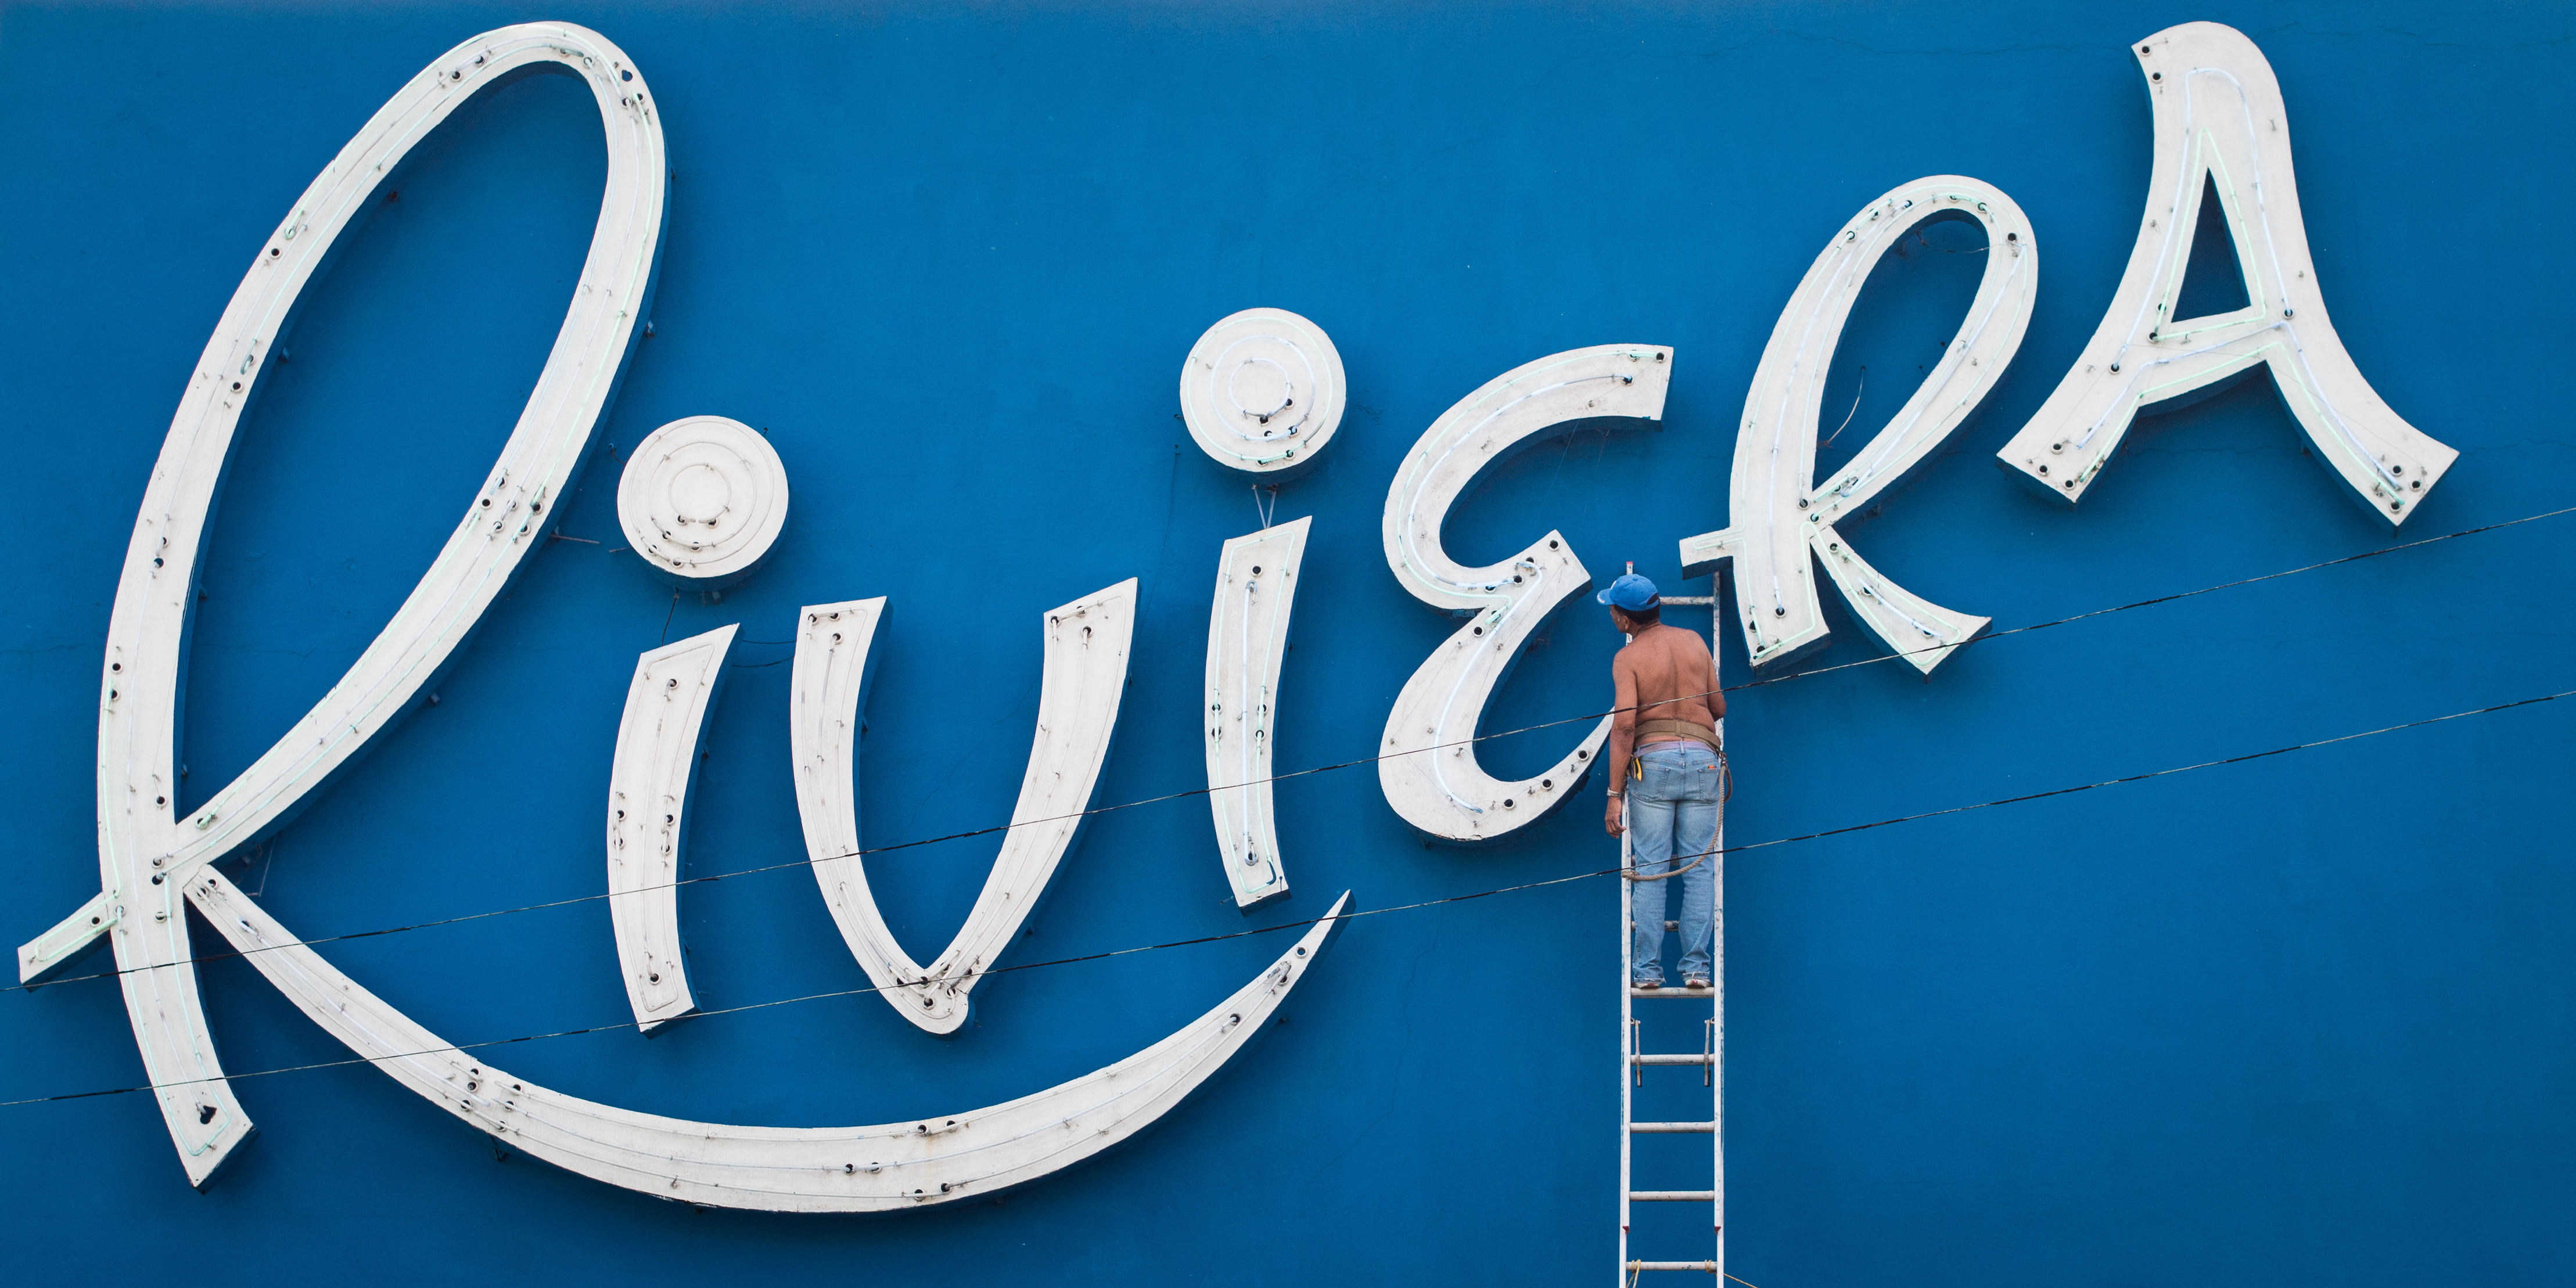
white, street, photography, number, ebook, training, blue, black, brand, font, streetphotography, flickr, thomas, video, olympus, omd, fuji, leica, monochrom, leuthard, hcb, thomasleuthard